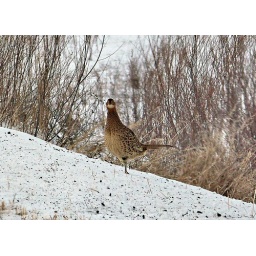
Grouse standing on one foot while watching the few passing cars on a foggy road in rural Saskatchewan. December 2010